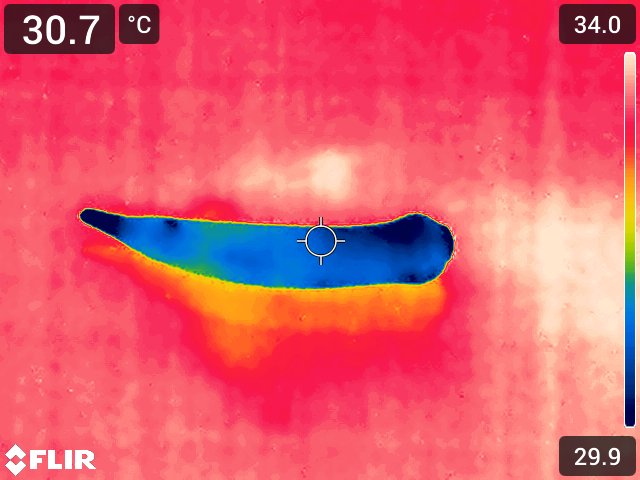
Maturity: adequate_matured